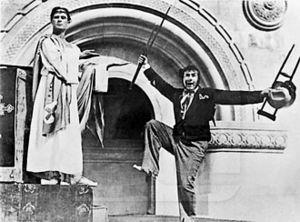
La Fête de saint Jorgen est une comédie soviétique réalisée par Yakov Protazanov d'après le roman La Fabrique des saints de Harald Bergstedt. Le film est réalisé en noir et blanc à Mezhrabpomfilm. La première projection a eu lieu le 25 août 1930. Les sous-titres de la version muette ont été écrits par le célèbre duo d'Ilf et Petrov avant qu'on y ajoute, en 1935, les séquences parlantes.